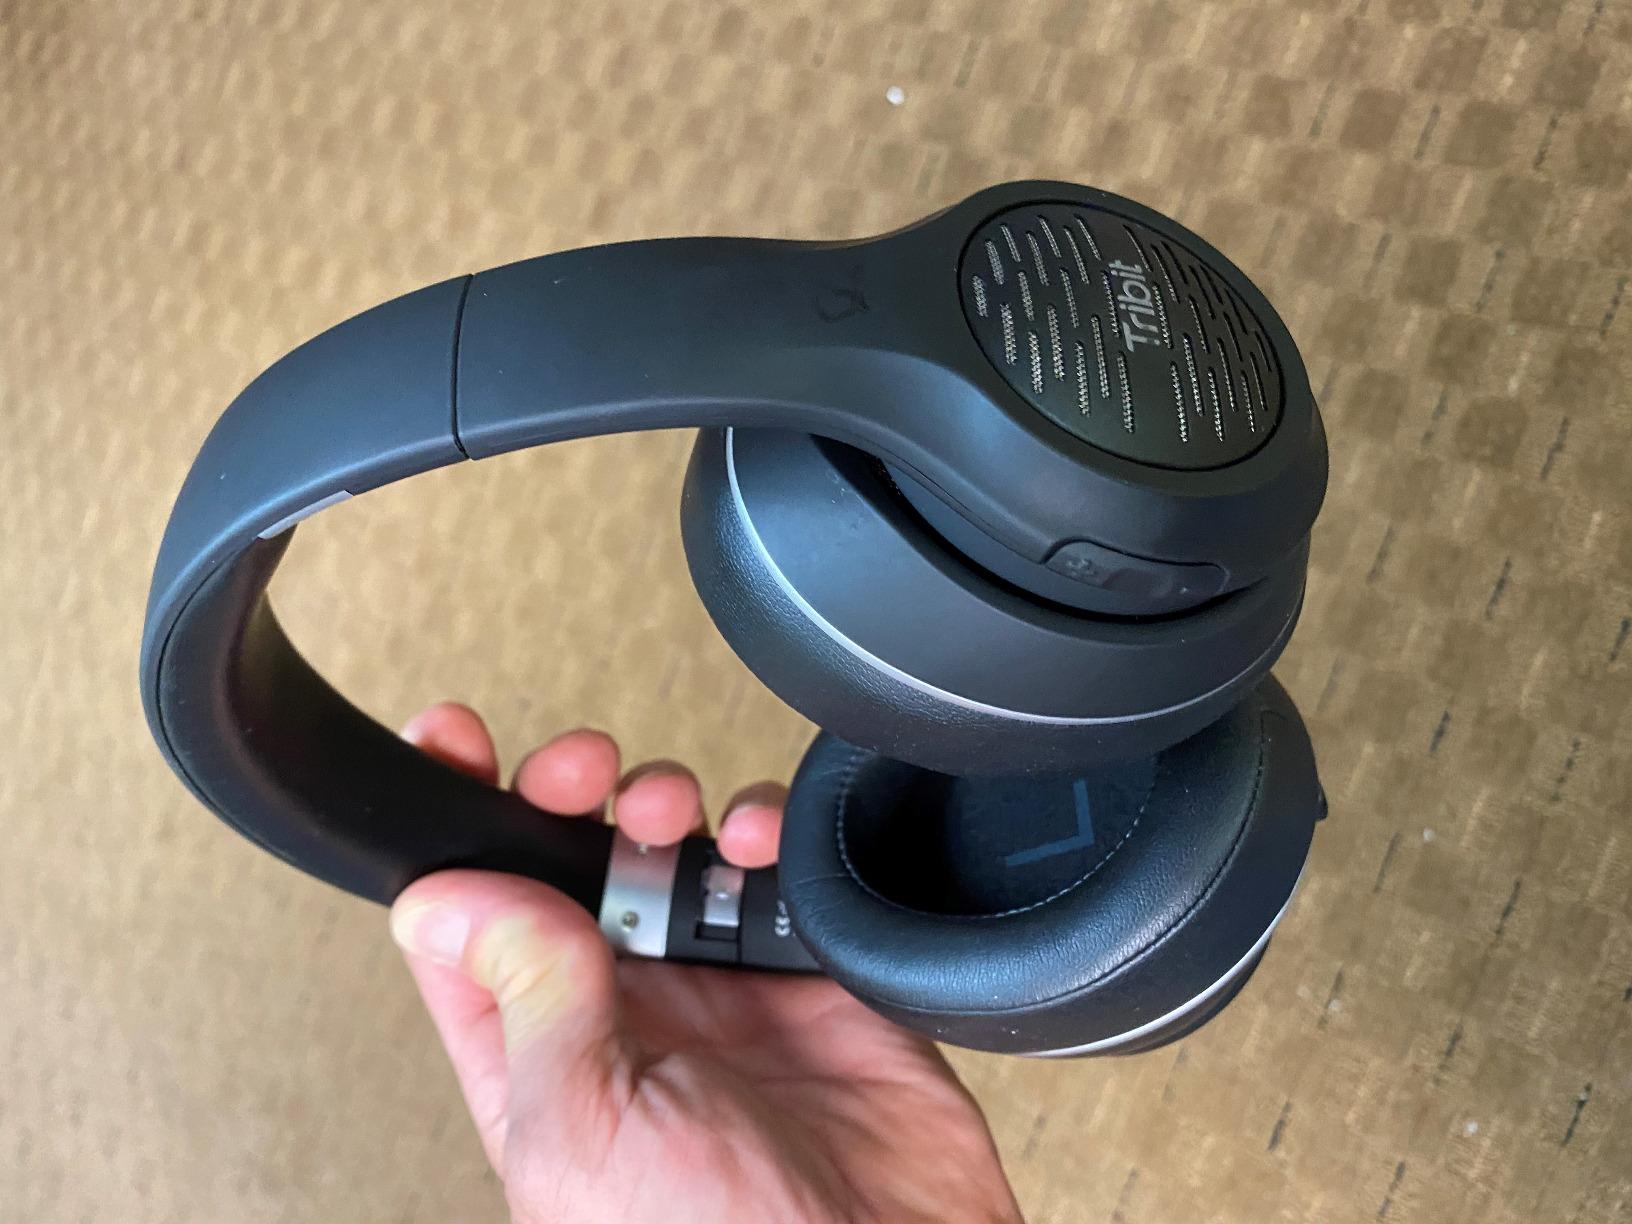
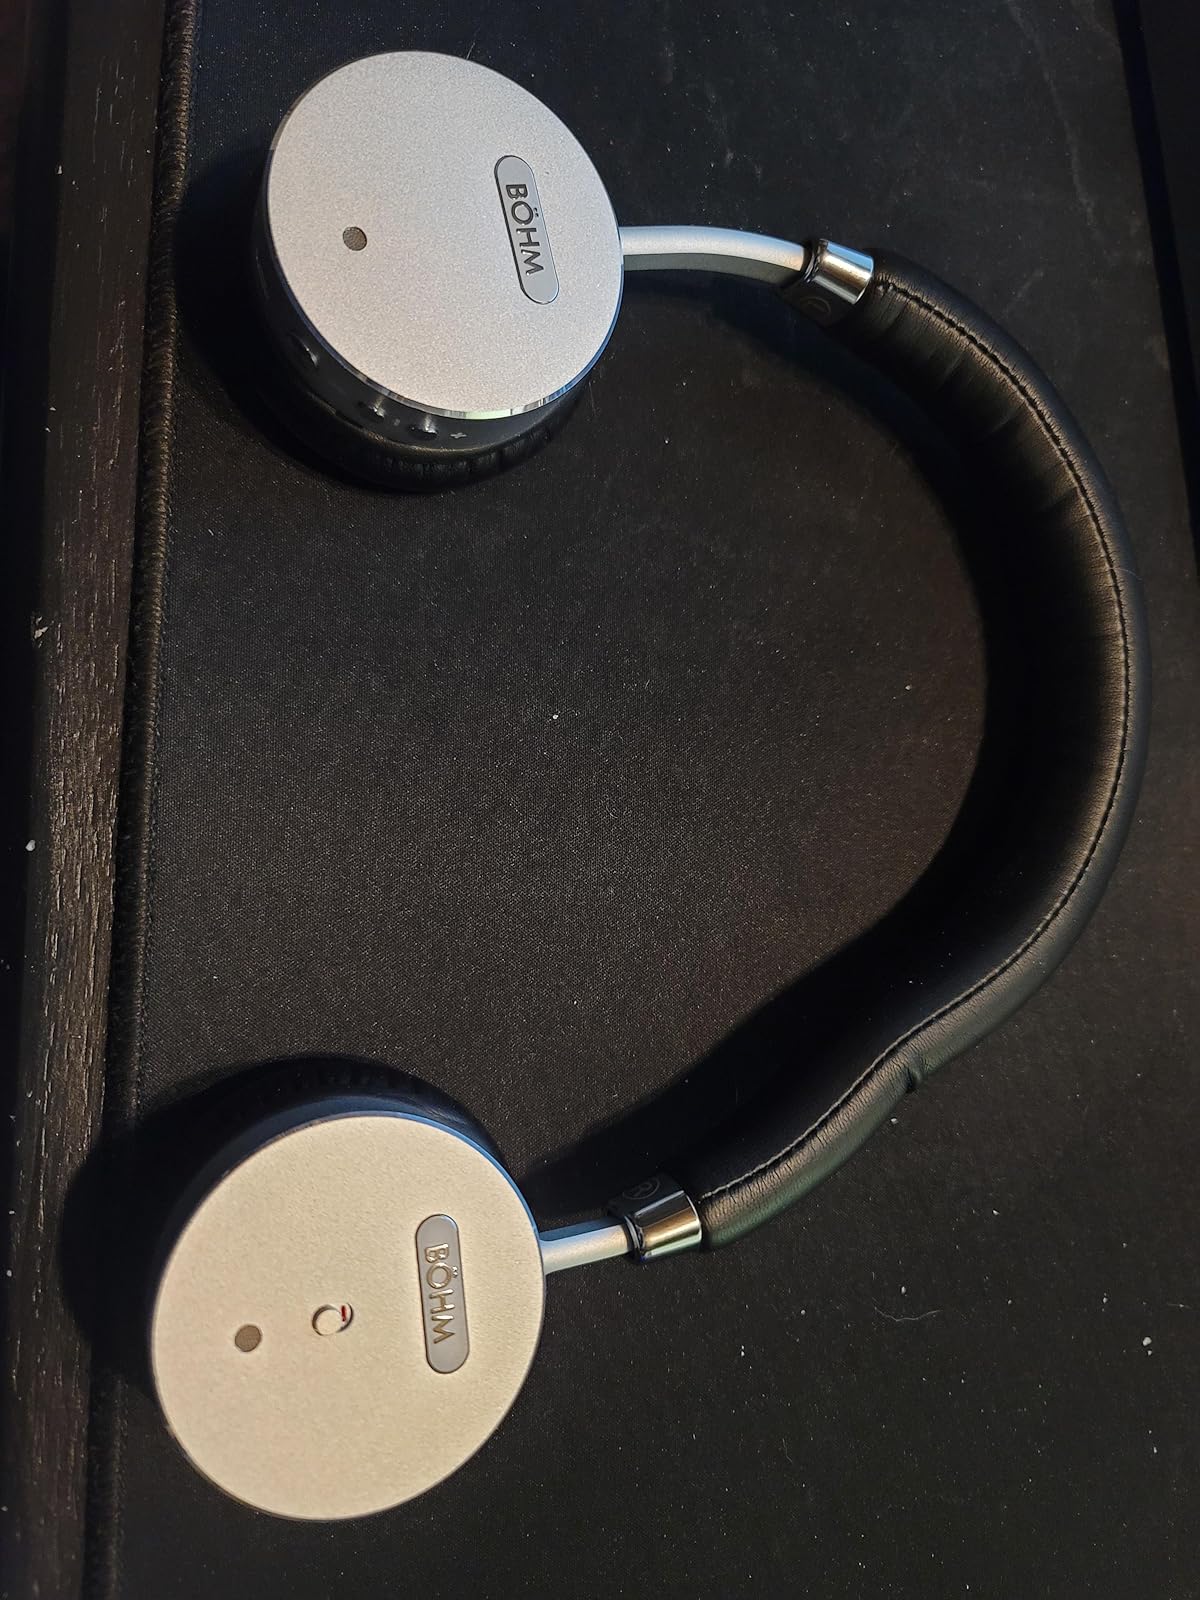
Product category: headphones
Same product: no